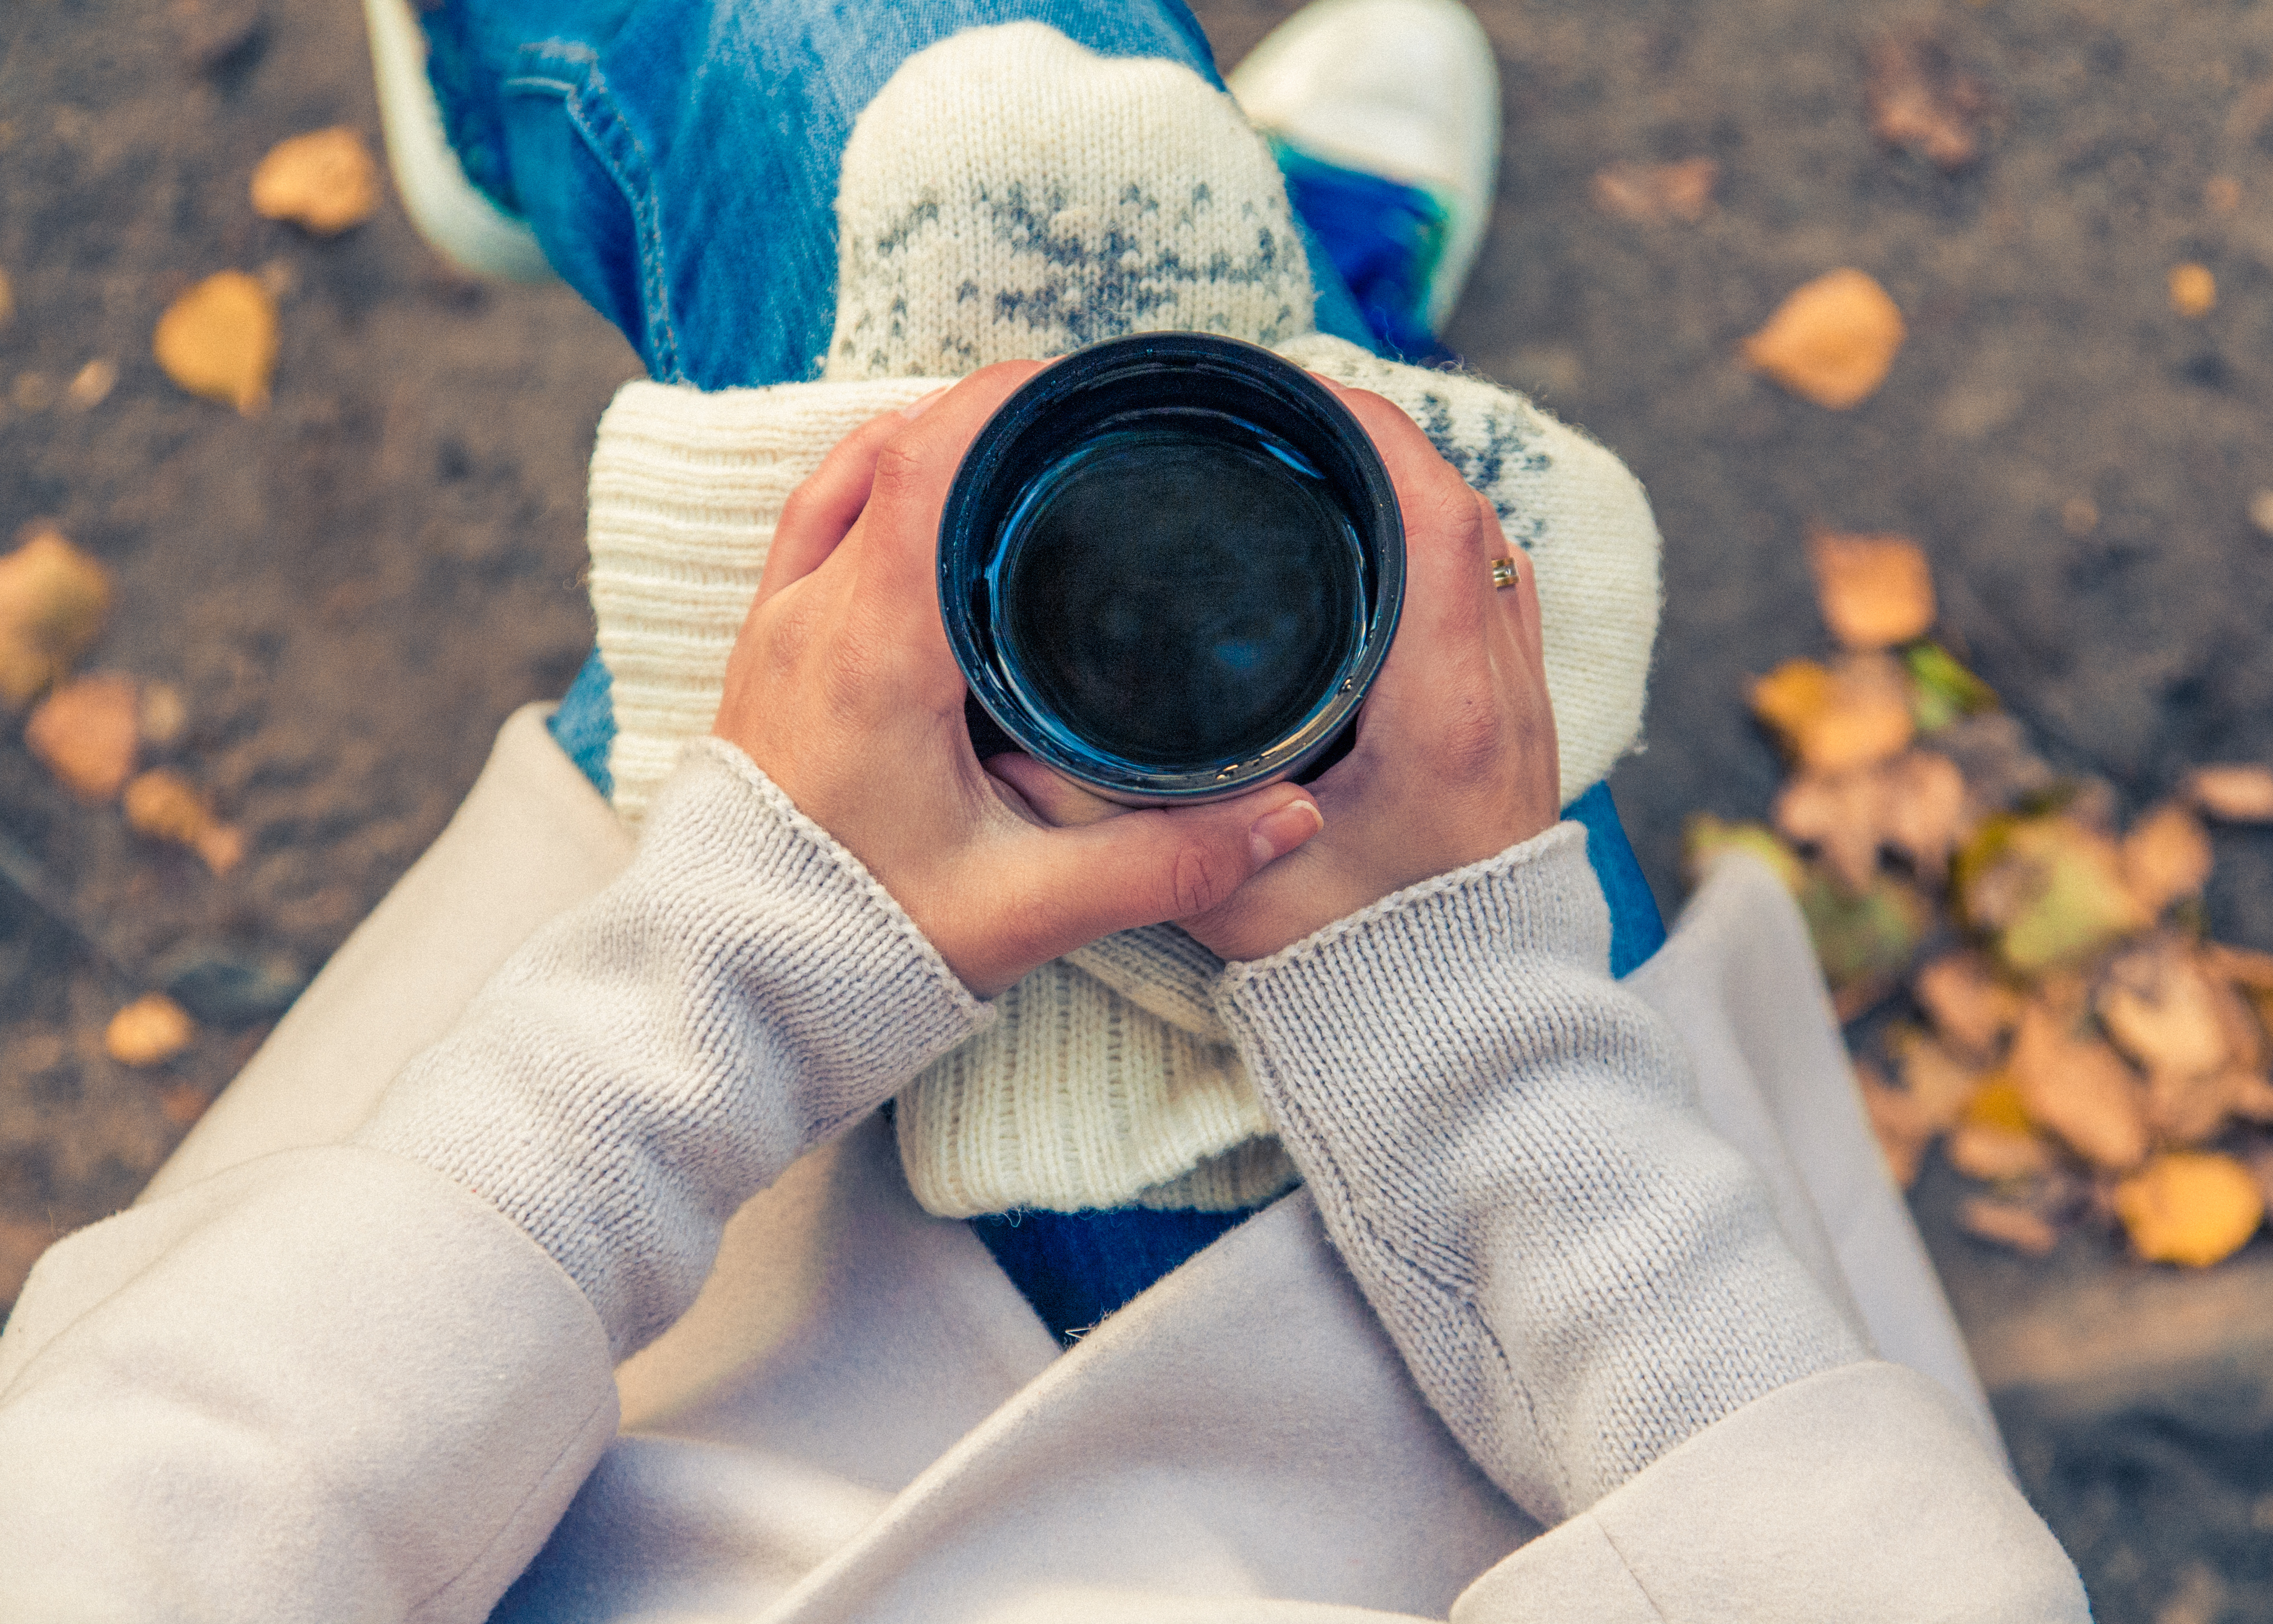
hand, person, woman, photography, cup, portrait, spring, color, child, beverage, blue, holding, close up, human body, hands, infant, eye, photograph, skin, beauty, organ, emotion